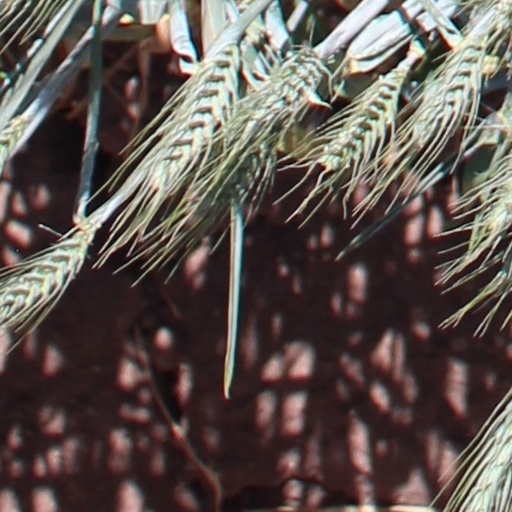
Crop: wheat